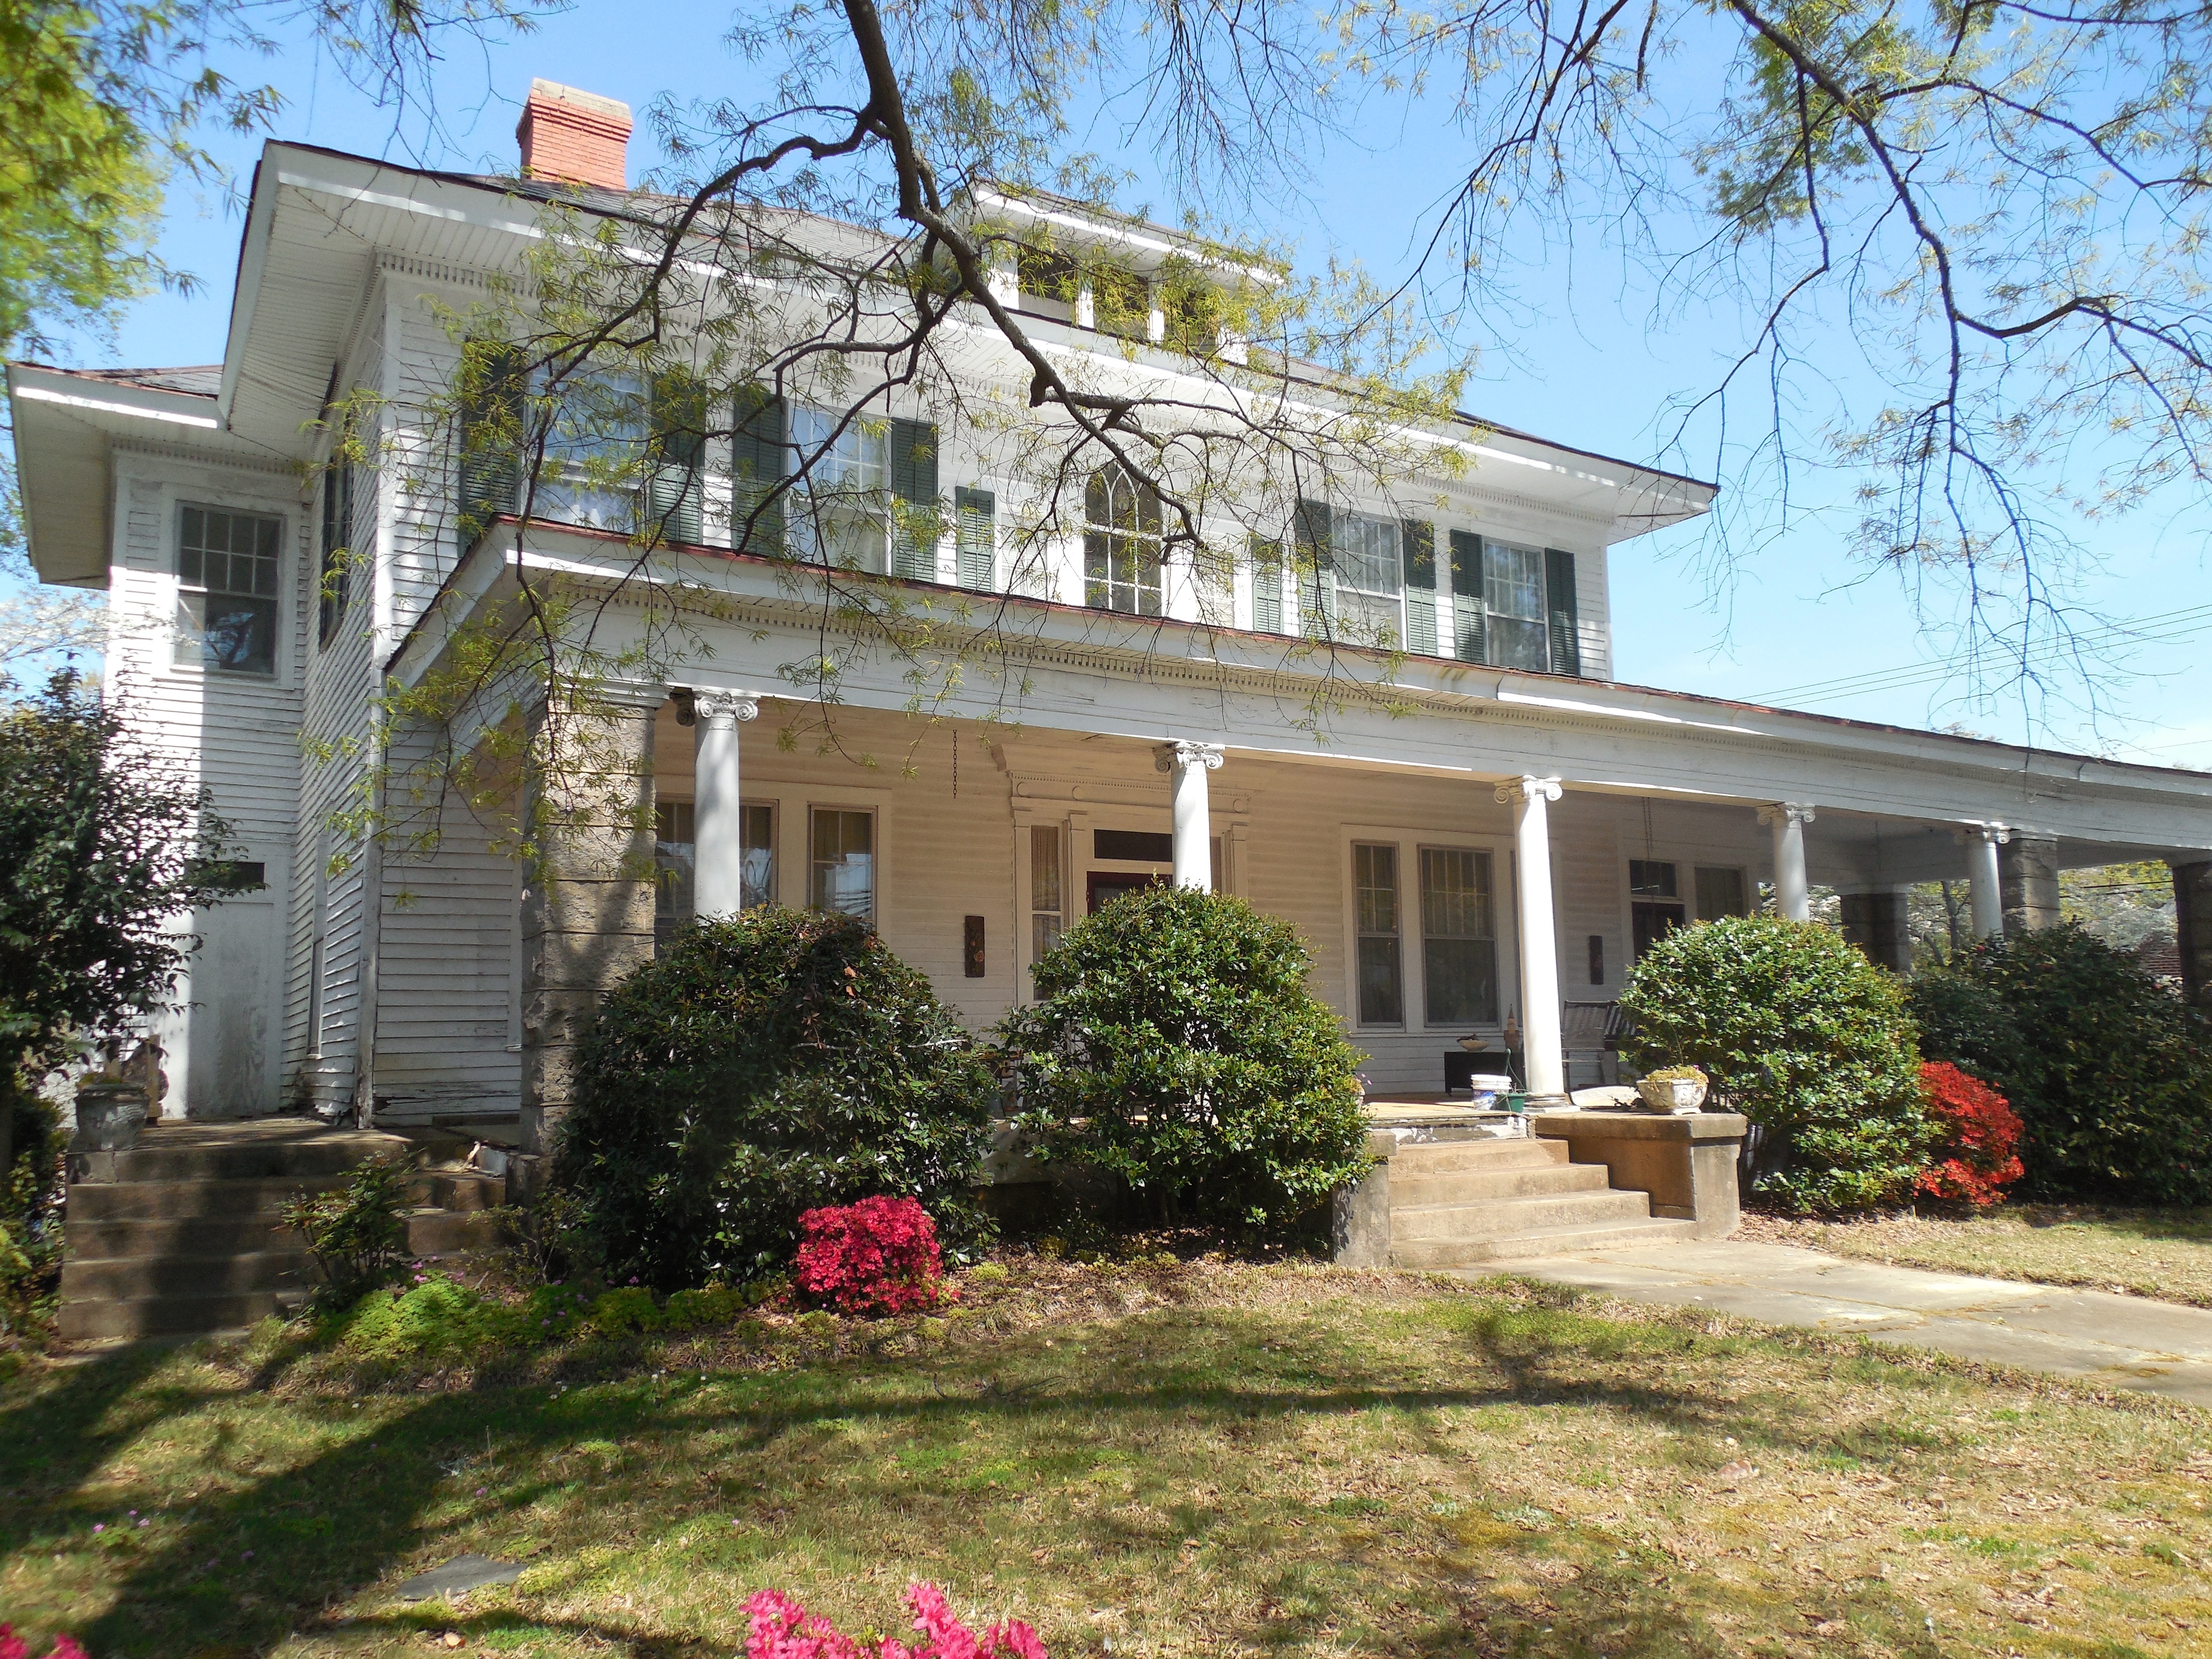
architecture, structure, white, lawn, villa, mansion, house, building, home, construction, cottage, suburban, backyard, facade, residence, property, exterior, residential, housing, courtyard, luxury, design, farmhouse, new, real, front, estate, yard, built, siding, neighbourhood, real estate, house exterior, exterior home, home exterior, residential house, residential area, luxury homes, outdoor structure